Immortal Beloved

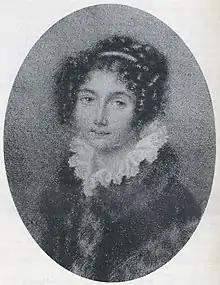
Josephine Brunsvik, miniature drawn by pencil, before 1804

Schmidt-Görg published 13 heretofore unknown love letters by Beethoven to Josephine Brunsvik (and a draft letter by him that survived as a copy by Josephine), that could be dated to the period from 1804 to 1809/10 when she was a widow after the early death of her first husband Count Deym. Schmidt-Görg dismissed Kaznelson's discoveries as "sensationalist". Goldschmidt explains why the German Beethoven scholarship was so reluctant to accept Kaznelson's theory (already published before these "13 letters"): "The fact that, as a result of this meeting, they had to take a natural daughter into account, appeared so venturesome to the professional world that the resistance to the Josephine hypothesis stiffened noticeably." Schmidt-Görg (1957) believed that with the last letter (which he still thought to have been written in 1807—not 1809) and with Josephine's marriage to Baron Stackelberg (in 1810) the love relationship was terminated.